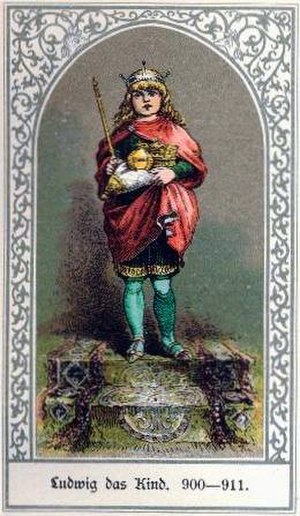
Ludvig Barnet
Ludvig Barnet
Ludvig Barnet var konge af Det Østfrankiske Rige, en forgænger for nutidens Tyskland, fra 899 til 911. Fra år 900 var han også konge i Lothringen. Han var den sidste virkelige karolingiske hersker af Det Østfrankiske Kongerige.